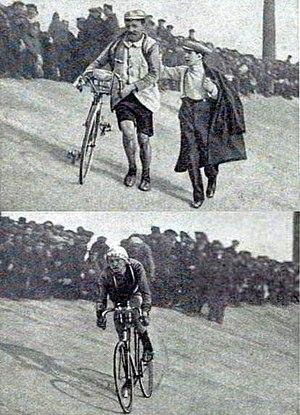
Arrivée du tour des Flandres 1919, en haut premier Henri Van Lerberghe, en bas deuxième Lucien Buysse.
La 3ᵉ édition de la course cycliste, le Tour des Flandres a eu lieu le 23 mars 1919 et a été remportée par le Belge Henri Van Lerberghe. Le Tour des Flandres revient après 5 ans d'absence dus à la Première Guerre mondiale. À partir de cette édition, il aura lieu chaque année, même pendant la Seconde Guerre mondiale.
Le Tour des Flandres, aussi connu comme « De Ronde », est une course cycliste sur route annuelle belge, réservée aux professionnels. Il a lieu au début d'avril, en Flandre et est depuis des années une des classiques flandriennes les plus importantes. Le Tour a eu une seule interruption, pendant la Première Guerre mondiale, et est organisé depuis 1919 de manière ininterrompue, la plus longue série de toutes les classiques cyclistes. Il s'agit de la course la plus importante en Flandre. Il fait partie de l'UCI World Tour et est organisé par Flanders Classics. Son surnom est la « Vlaanderens Mooiste ». La centième édition en 2016 bénéficie d'une campagne de promotion très médiatisée.